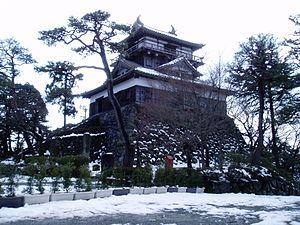
Fukui est une préfecture du Japon située au centre de Honshū.